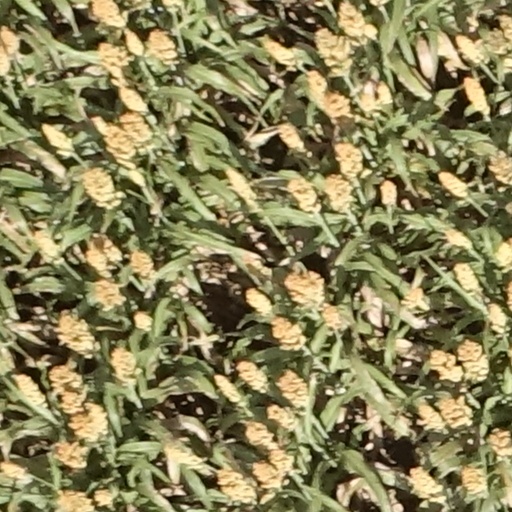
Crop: sorghum